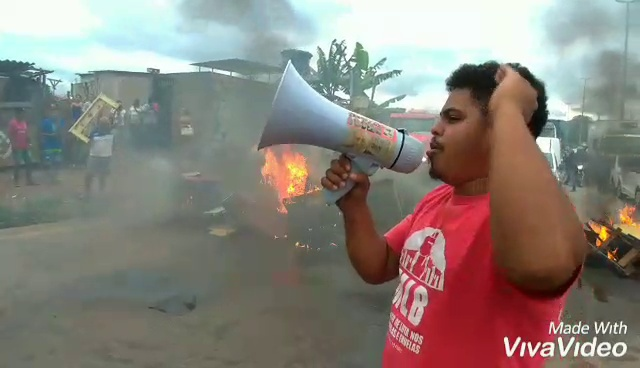
Fire: yes
Smoke: yes